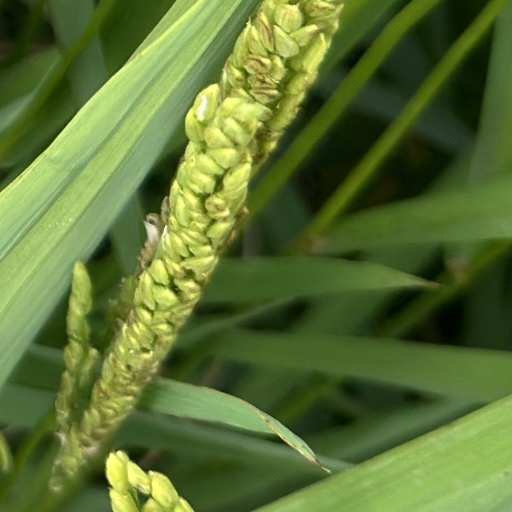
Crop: rice